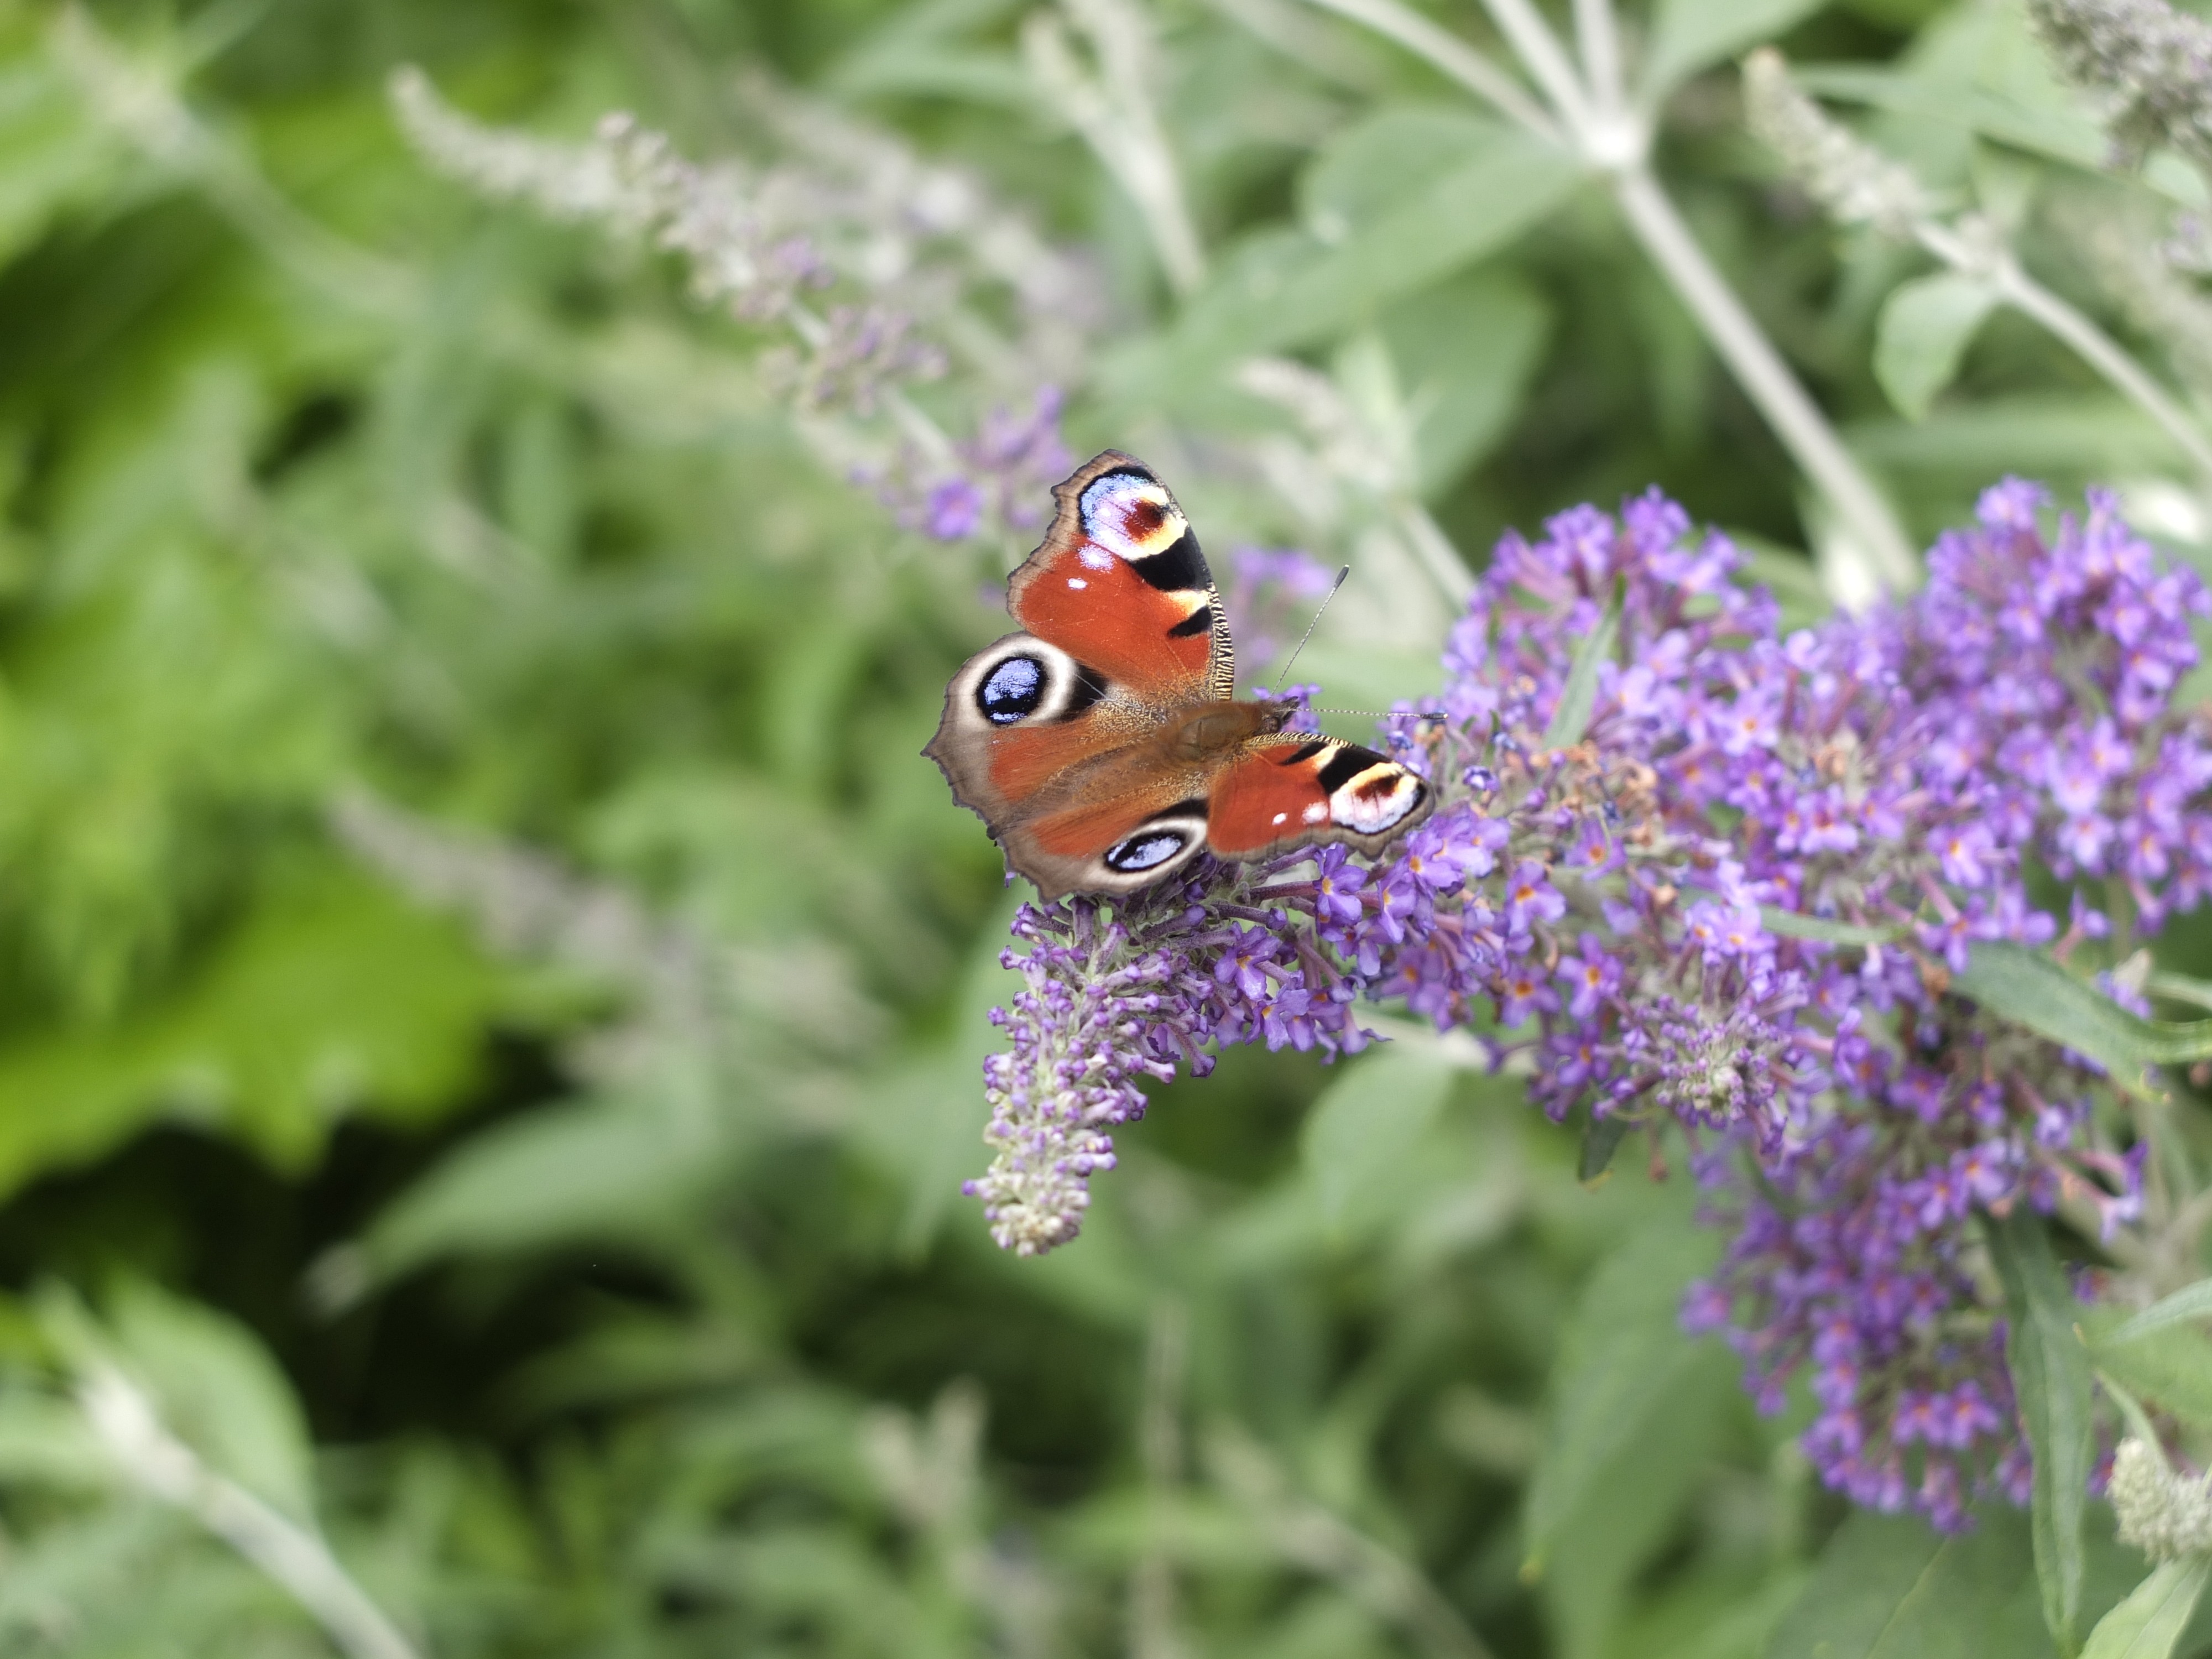
nature, grass, blossom, plant, meadow, flower, purple, bloom, summer, wildlife, color, insect, botany, butterfly, flora, fauna, invertebrate, peacock, wildflower, flowers, violet, beautiful, lilac, nectar, macro photography, moths and butterflies